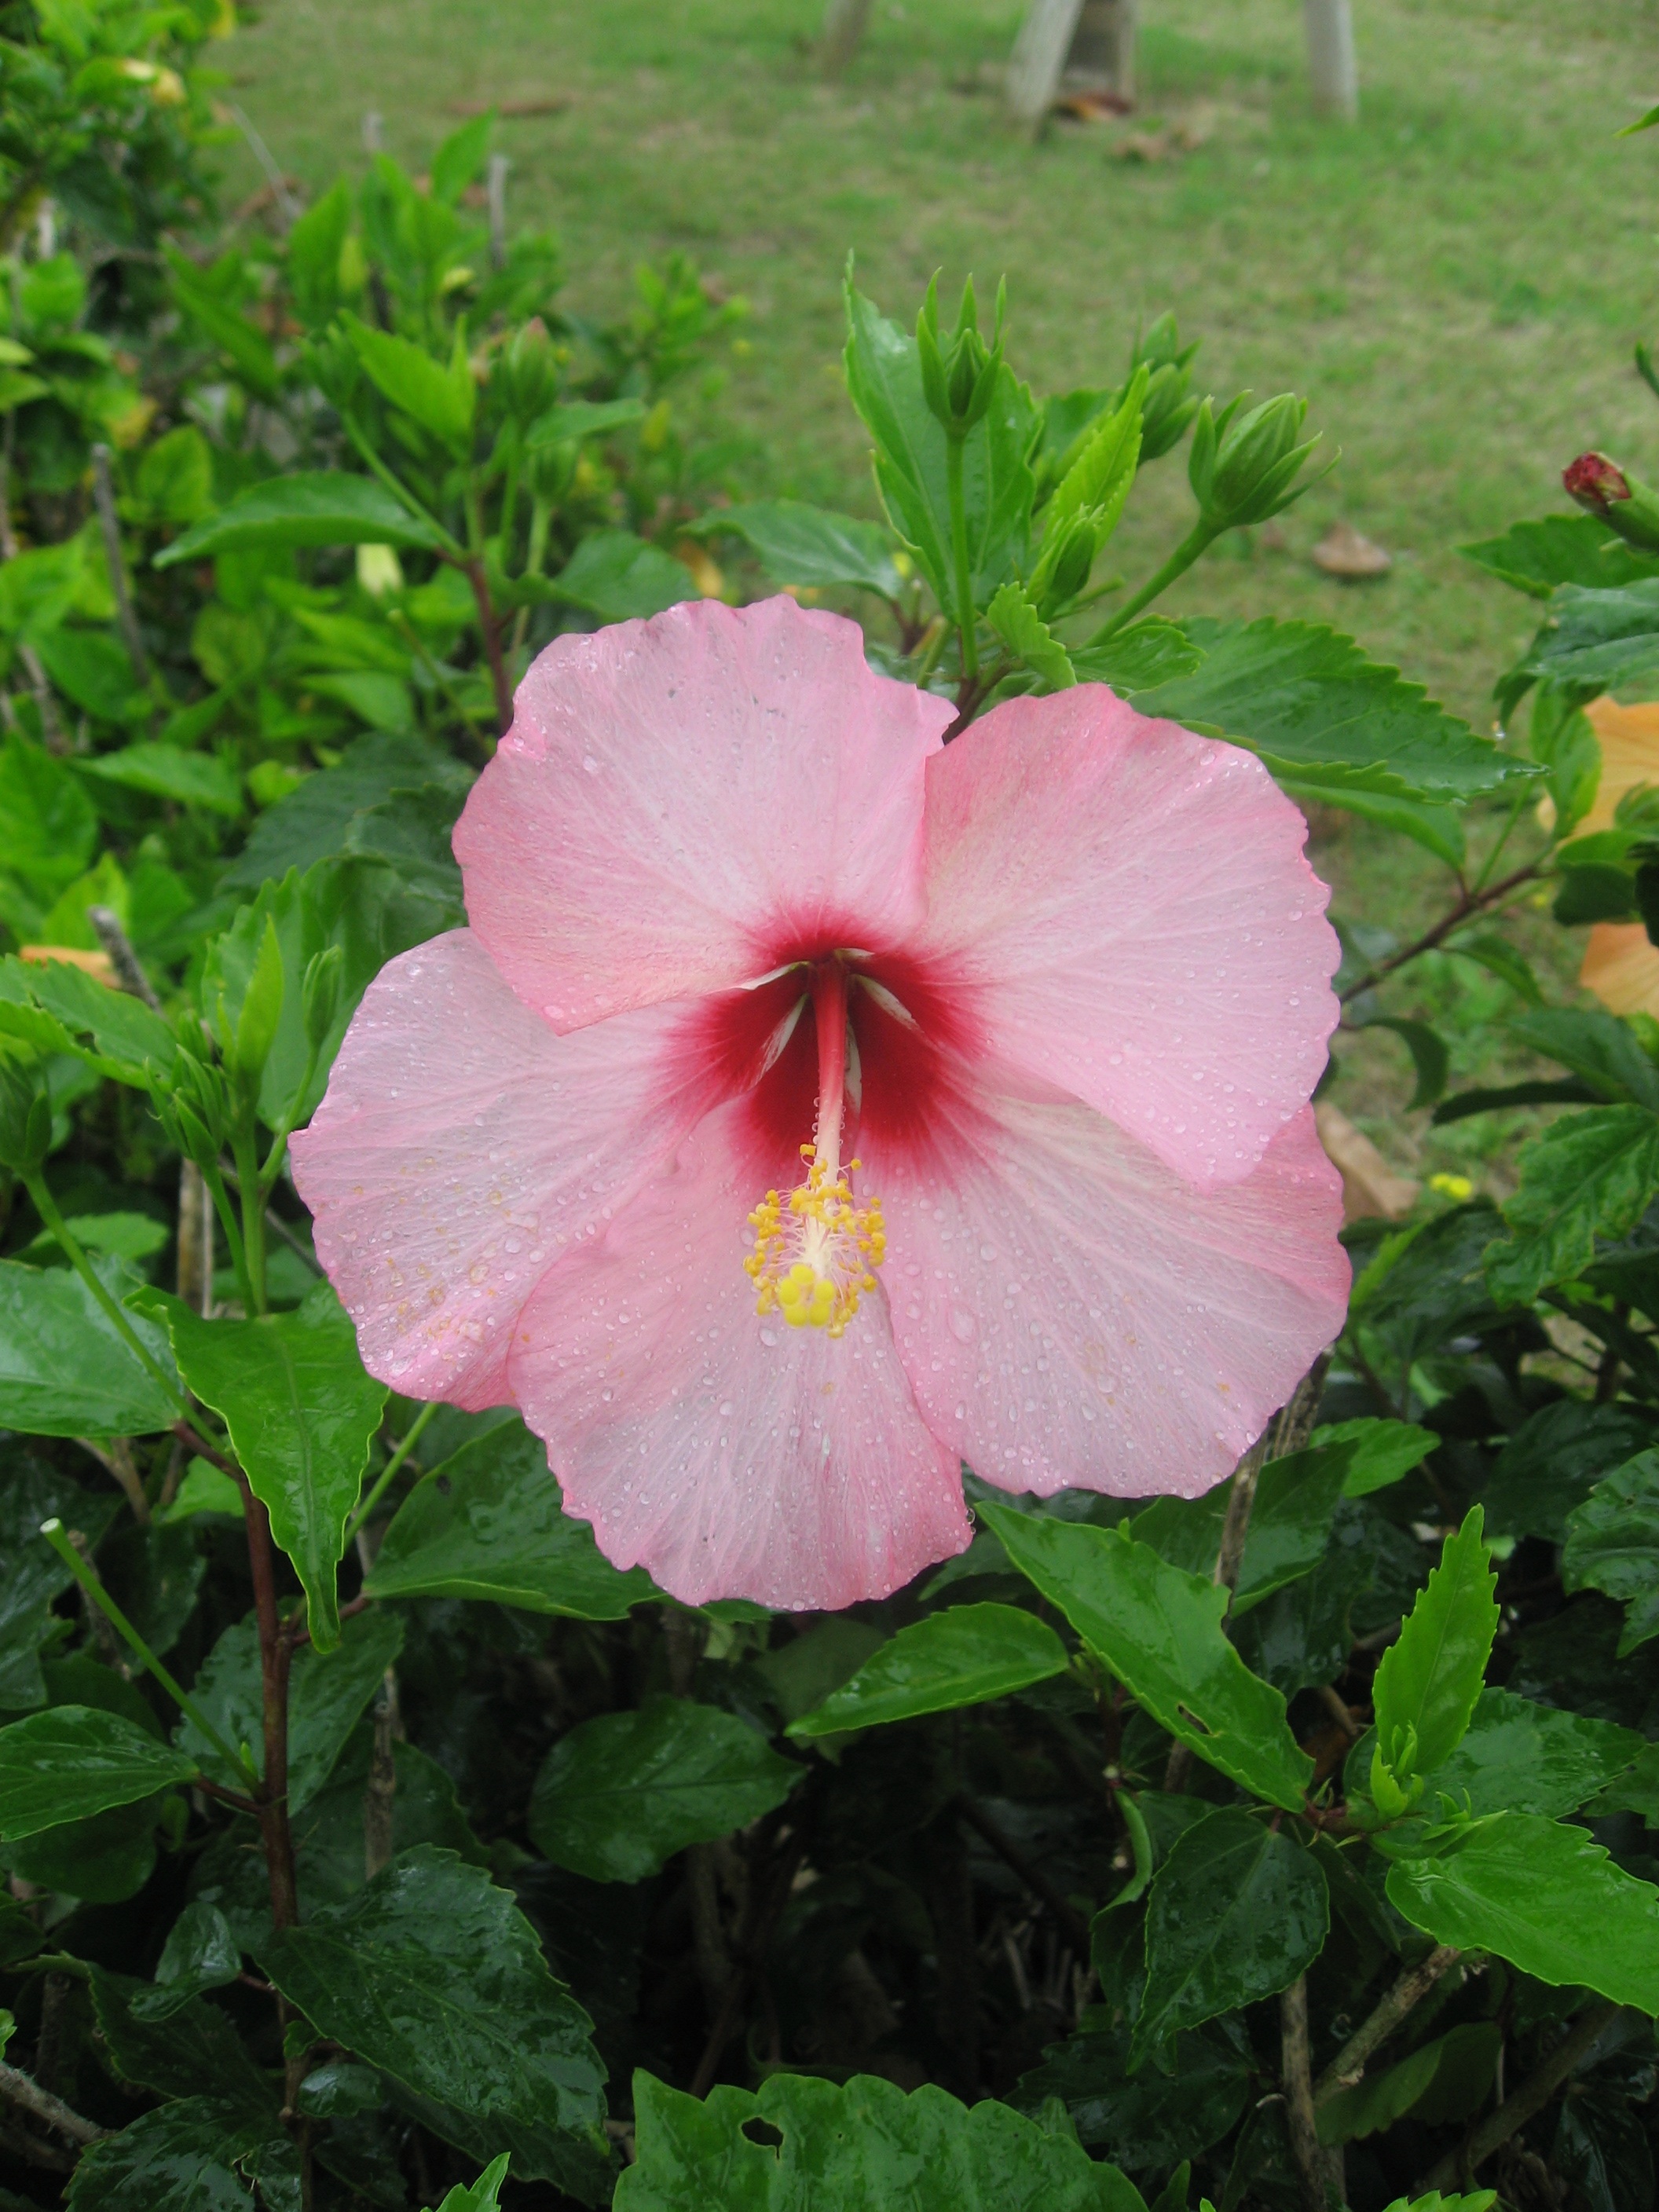
sea, plant, flower, petal, female, green, red, fresh, contrast, botany, pink, japan, flora, asahi, flowers, vivid, stamen, large, hibiscus, malvales, okinawa, shines, flowering plant, ishigaki island, outlying islands, south island, antomasako, southern countries, chinese hibiscus, annual plant, land plant